Tanzlinde (Effeltrich)

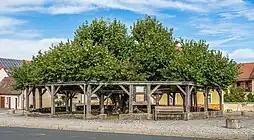
“Thousand-year-old lime tree”

The lime tree's wood volume, excluding the root wood, is estimated to be 36 cubic meters. The tree possesses an extensive network of roots. Strong roots were discovered about 40 meters from the trunk in a dung heap and within a cellar. Additionally, while excavating a well, linden roots were unearthed approximately 50 meters away; this discovery may indicate the tree's maximum root reach.